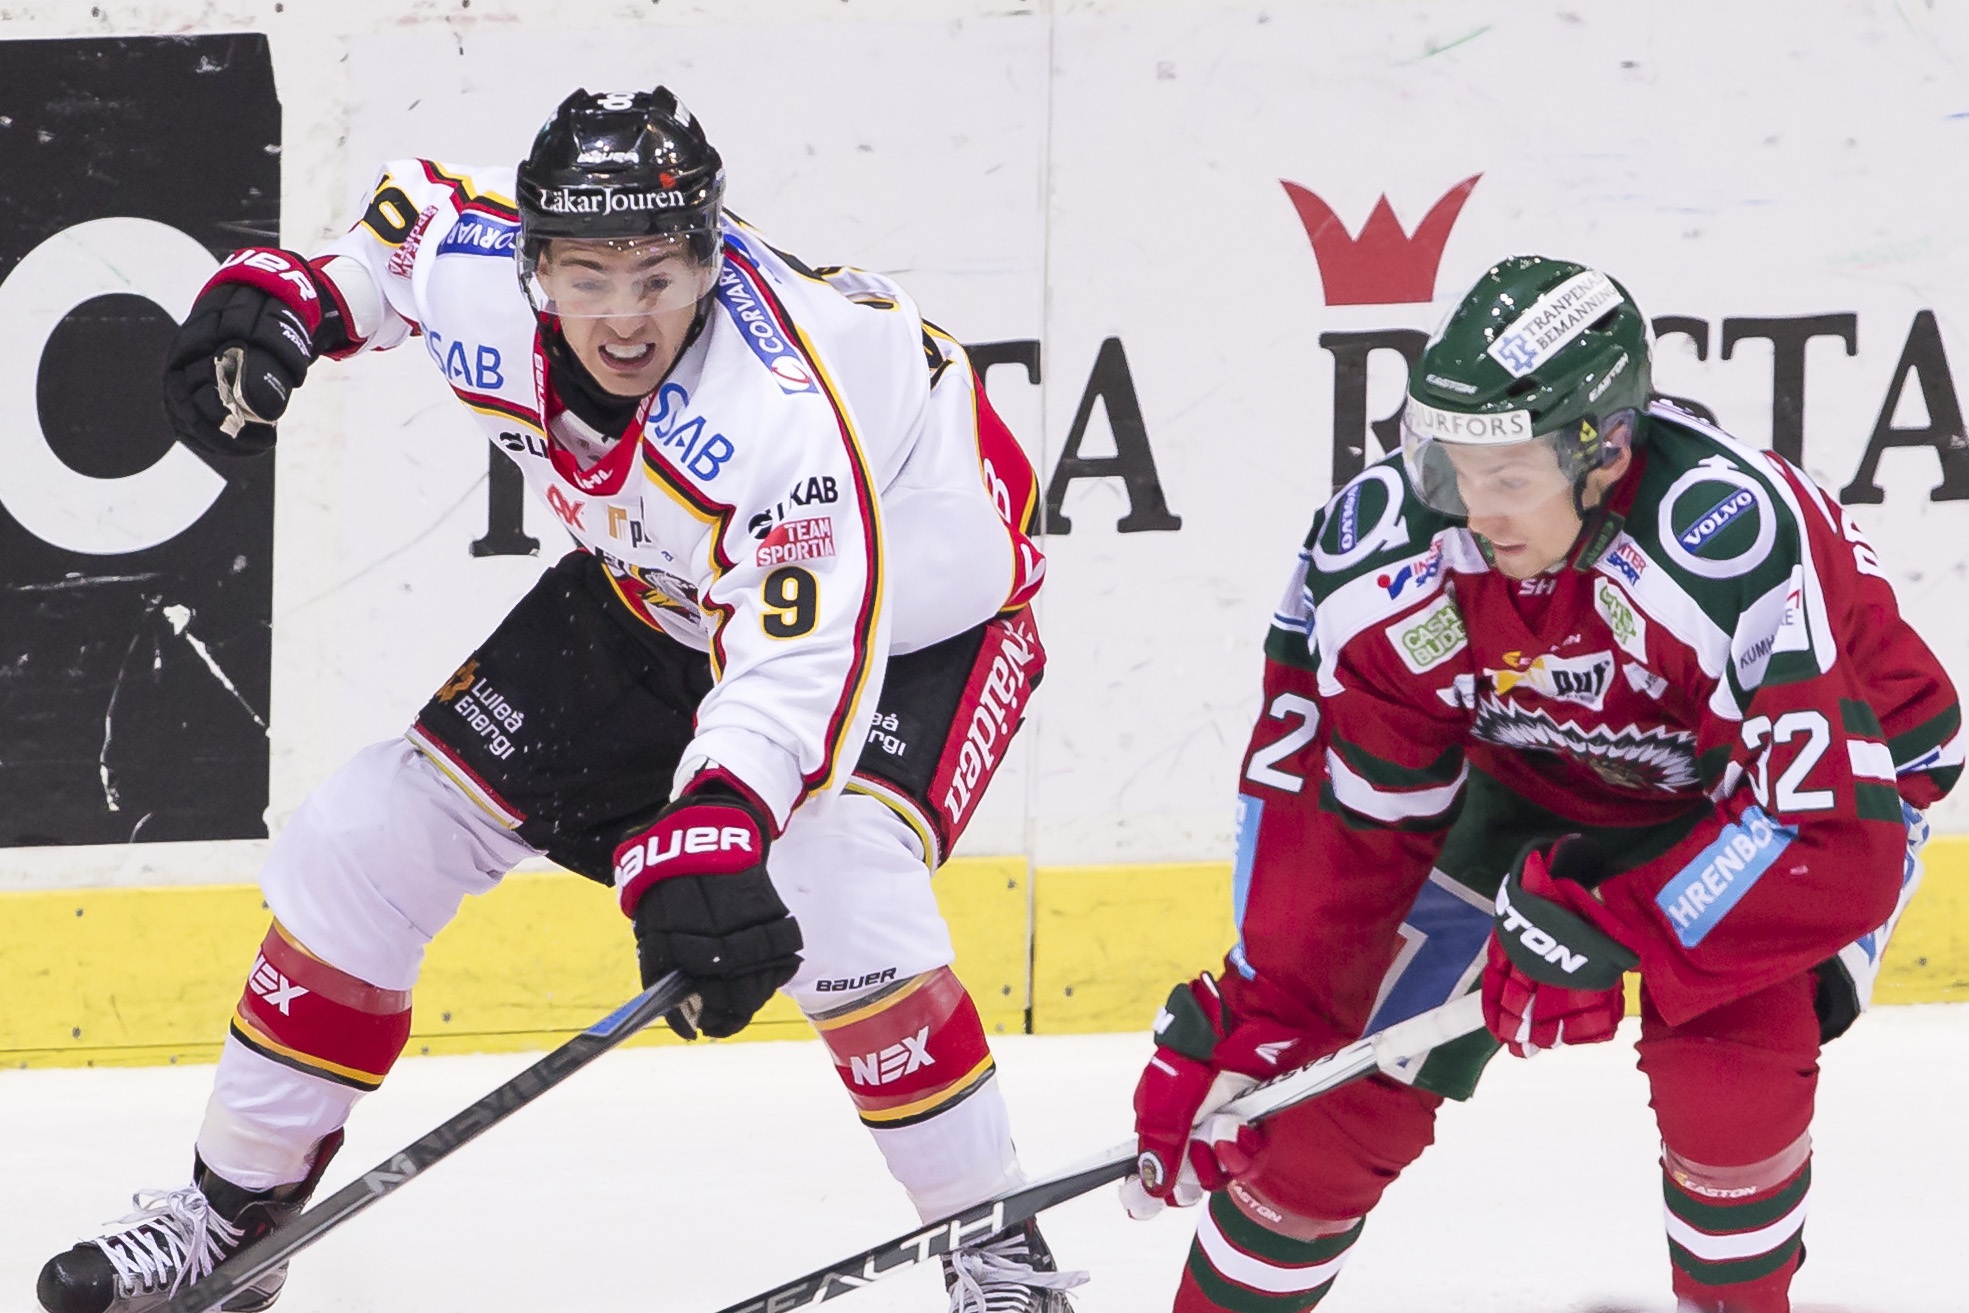
player, ice hockey, hockey, sports, lucas, lule, ball game, team sport, goaltender, roller in line hockey, stick and ball games, college ice hockey, ice hockey position, defenseman, bandy, nordic combined, roller hockey, fr lunda, johan f, luke b